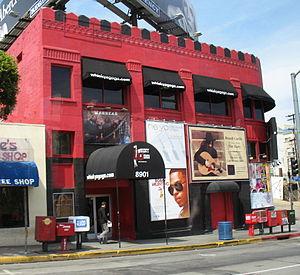
Le Whisky a Go Go est une boîte de nuit située à West Hollywood, Californie, sur le Sunset Strip, au 8901 W Sunset Boulevard.